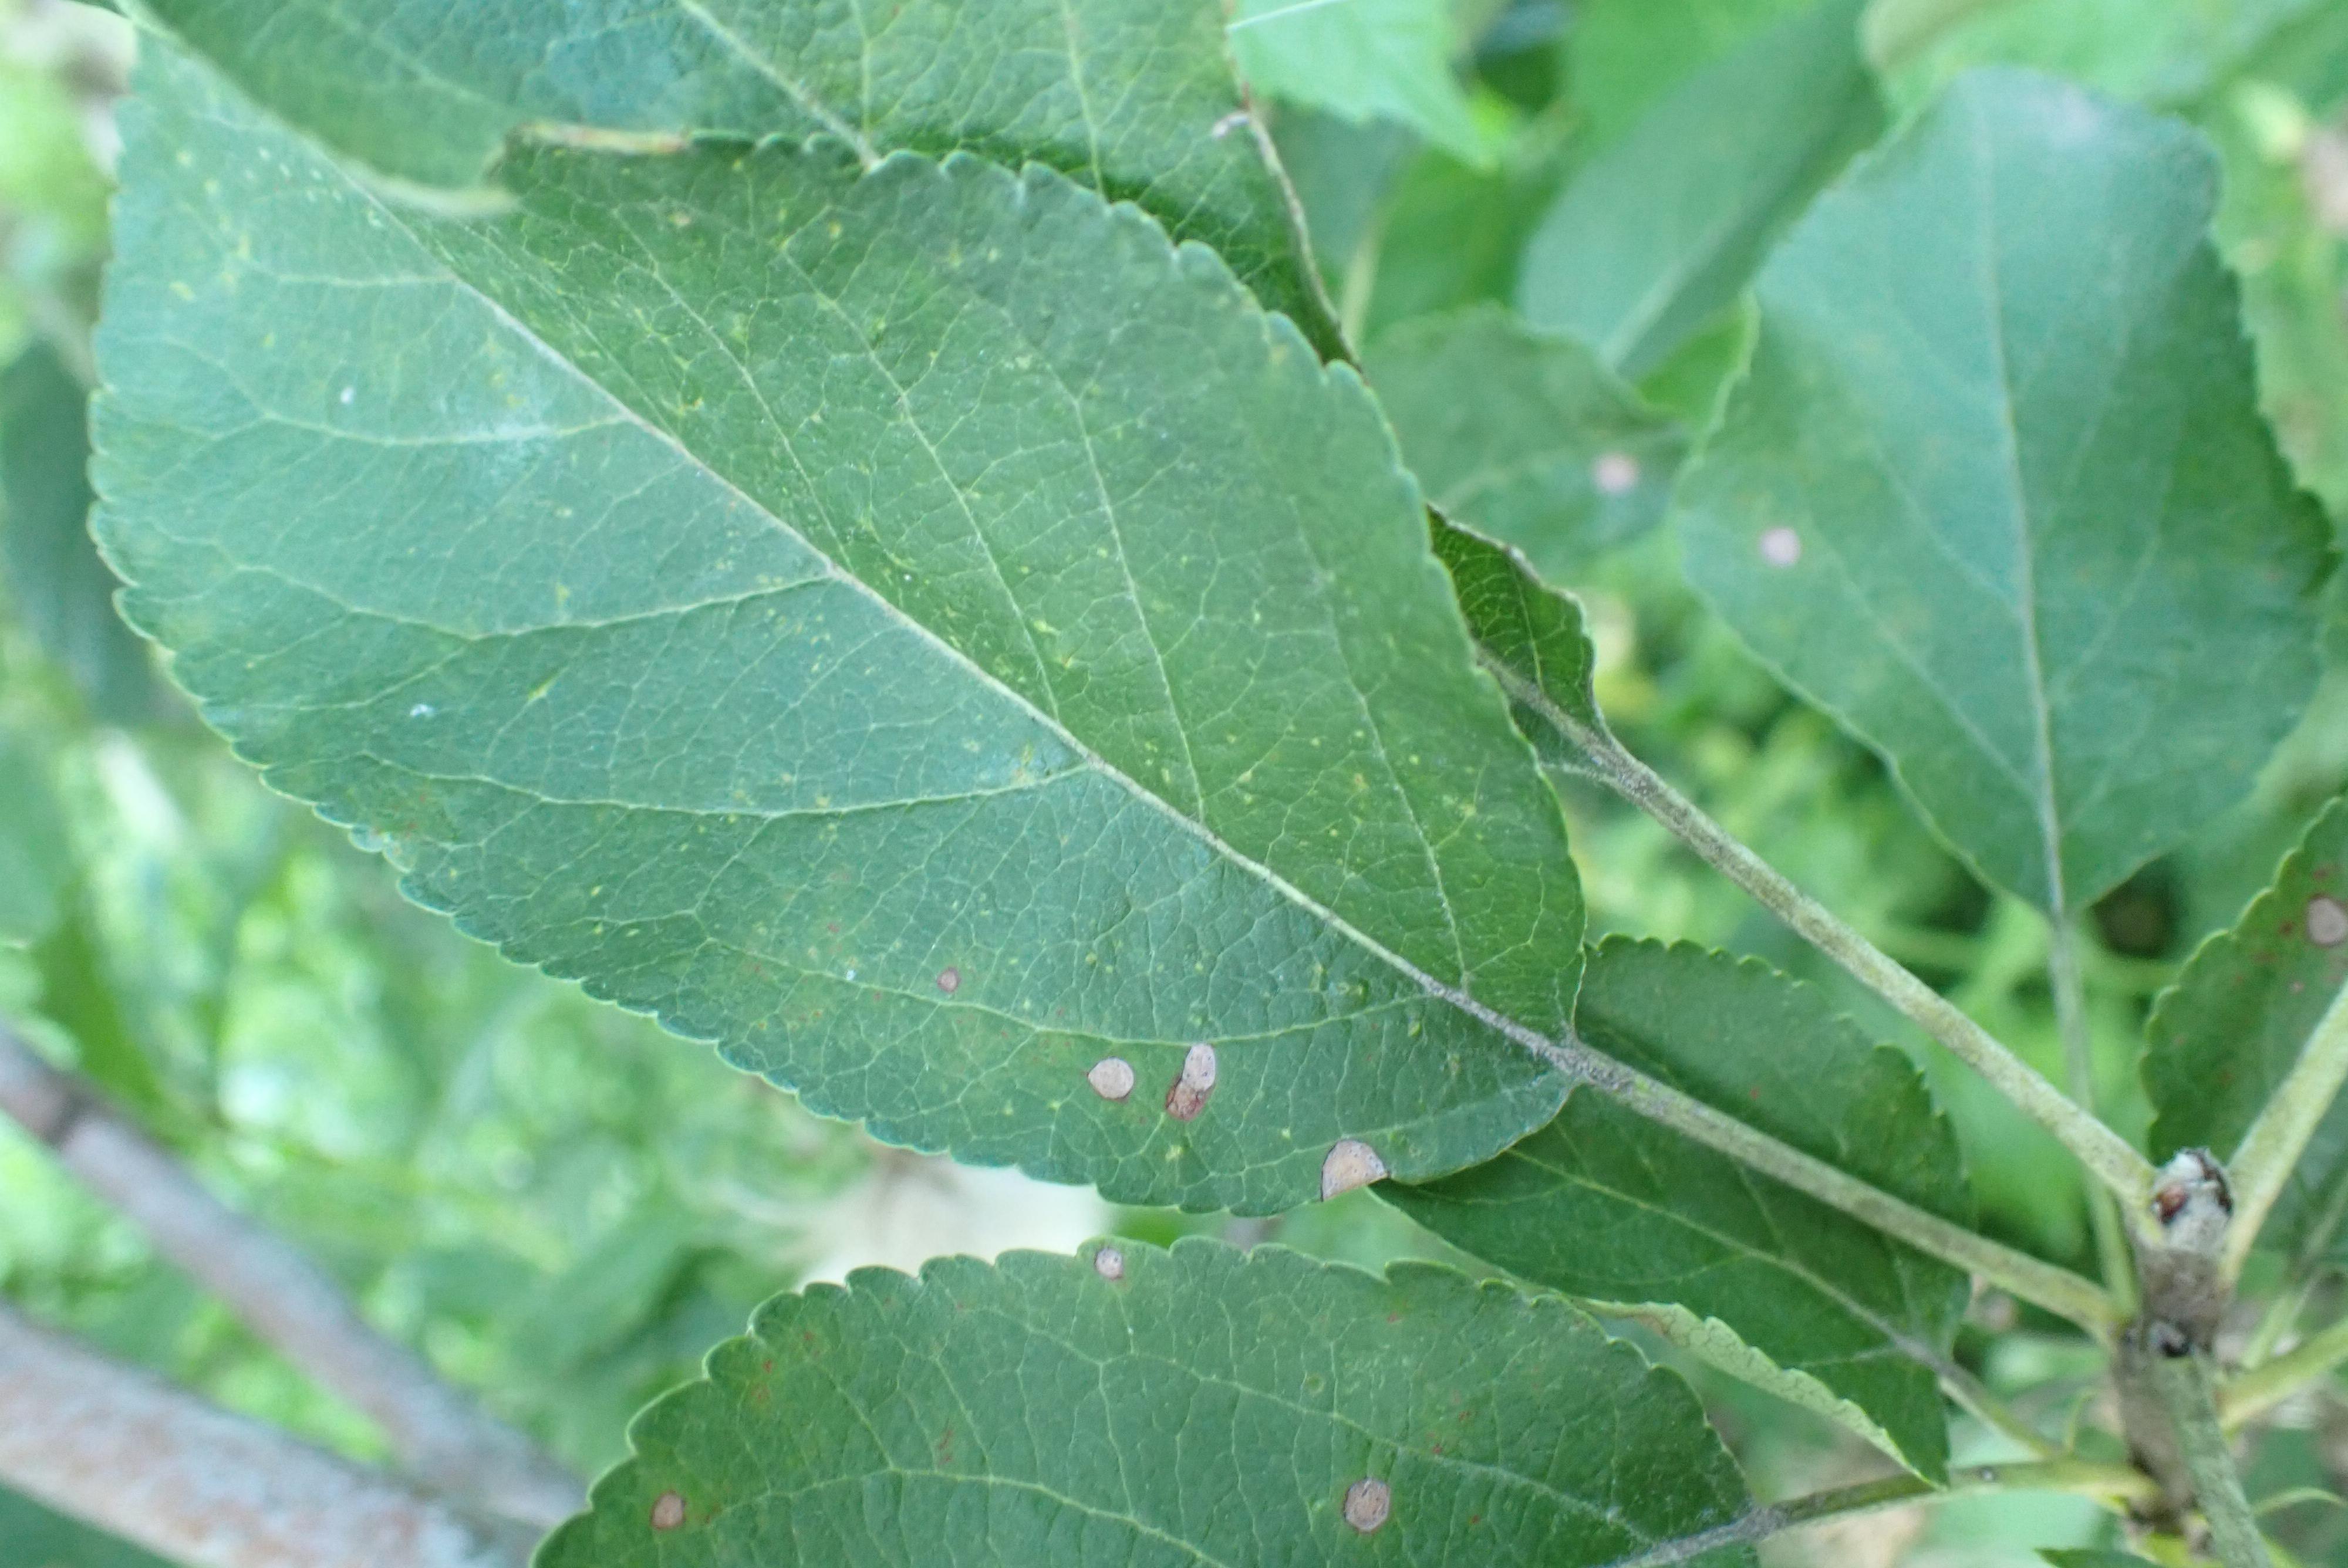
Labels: frog_eye_leaf_spot